Valeriu Muravschi

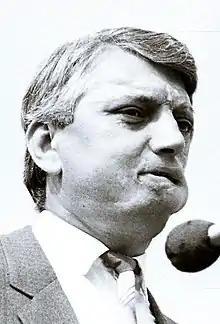
Muravschi in 1991

Valeriu Muravschi (31 July 1949 – 8 April 2020) was a Moldovan politician and businessman who served as the first prime minister of Moldova between 28 May 1991 and 1 July 1992.